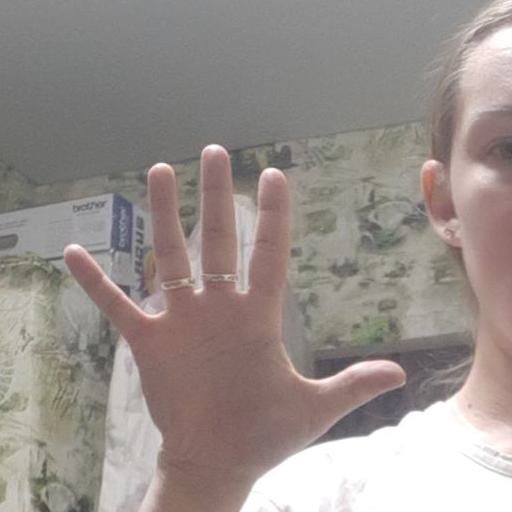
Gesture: palm